List of Fairy Tail chapters (volumes 46–63)

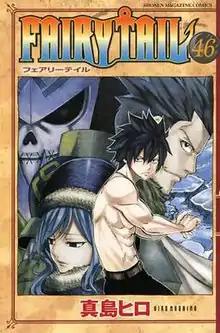
The cover of the forty-sixth volume of "Fairy Tail" as published by Kodansha on November 17, 2014, in Japan

"Fairy Tail" is a Japanese manga series written and illustrated by Hiro Mashima that has been translated into various languages and spawned a substantial media franchise. The series follows the adventures of the dragon-slayer Natsu Dragneel, as he is searching for the dragon Igneel and partners with seventeen-year-old celestial wizard Lucy Heartfilia, who joins the titular guild. In Japan, the series has been published by Kodansha in "Weekly Shōnen Magazine" since the magazine's issue of August 23, 2006 and in "tankōbon" format since December 15, 2006. The series spans over 545 chapters and 63 volumes. Hiro Mashima has announced in his notes in the release of volume 61 that the Fairy Tail manga series is set to end with volume 63 being the final release for the main series.